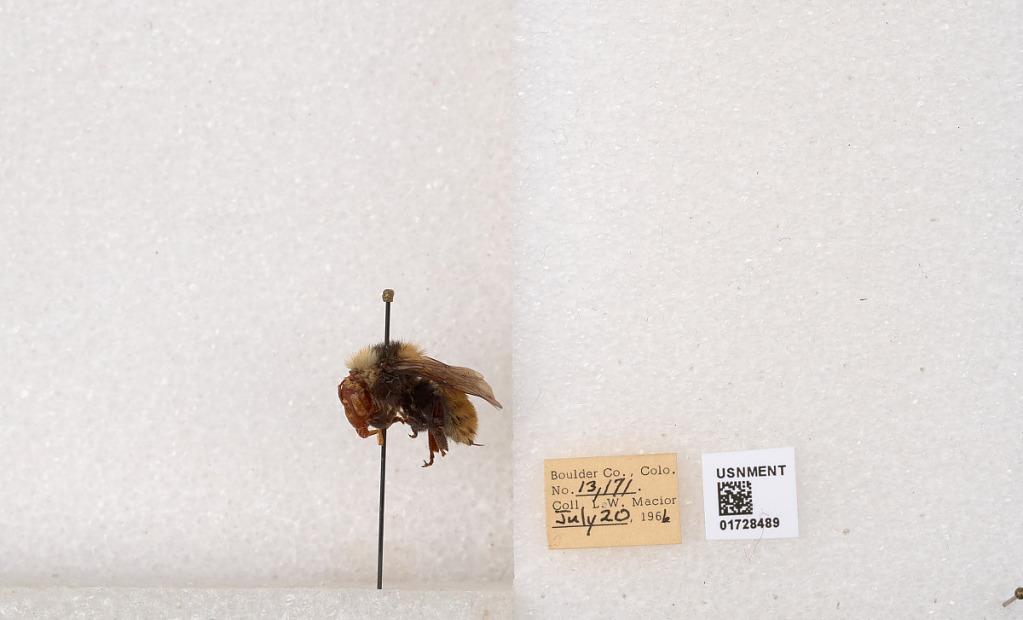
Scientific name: Bombus appositus Cresson
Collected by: L. Macior
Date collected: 1966-7-20
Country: United States
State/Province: Colorado
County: Boulder
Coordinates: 40.0925, -105.358